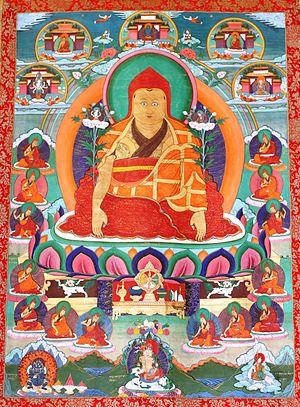
Dolpopa Sherab Gyaltsen ou Dolpopa est un lama important de la tradition Jonang du bouddhisme tibétain et un philosophe. Abbé de Sakya puis de Jonang, il fut un spécialiste du Kalachakra et formula la doctrine du shentong sur la nature ultime, en particulier dans son ouvrage Ri chos nges don rgya mtsho ou Ri Chos, « Océan du sens définitif du dharma de montagne » ou « Somme du sens définitif de la méditation ». Il est aussi appelé « le bouddha du Dolpo »